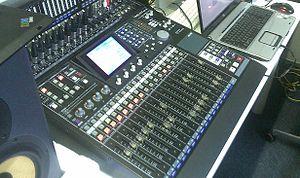
Tascam est la division audio professionnelle de la société TEAC Corporation.